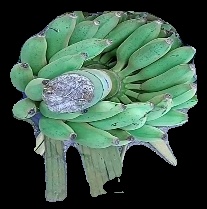
Variety: elakki-bale
Grade: grade1